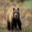
Label: bear